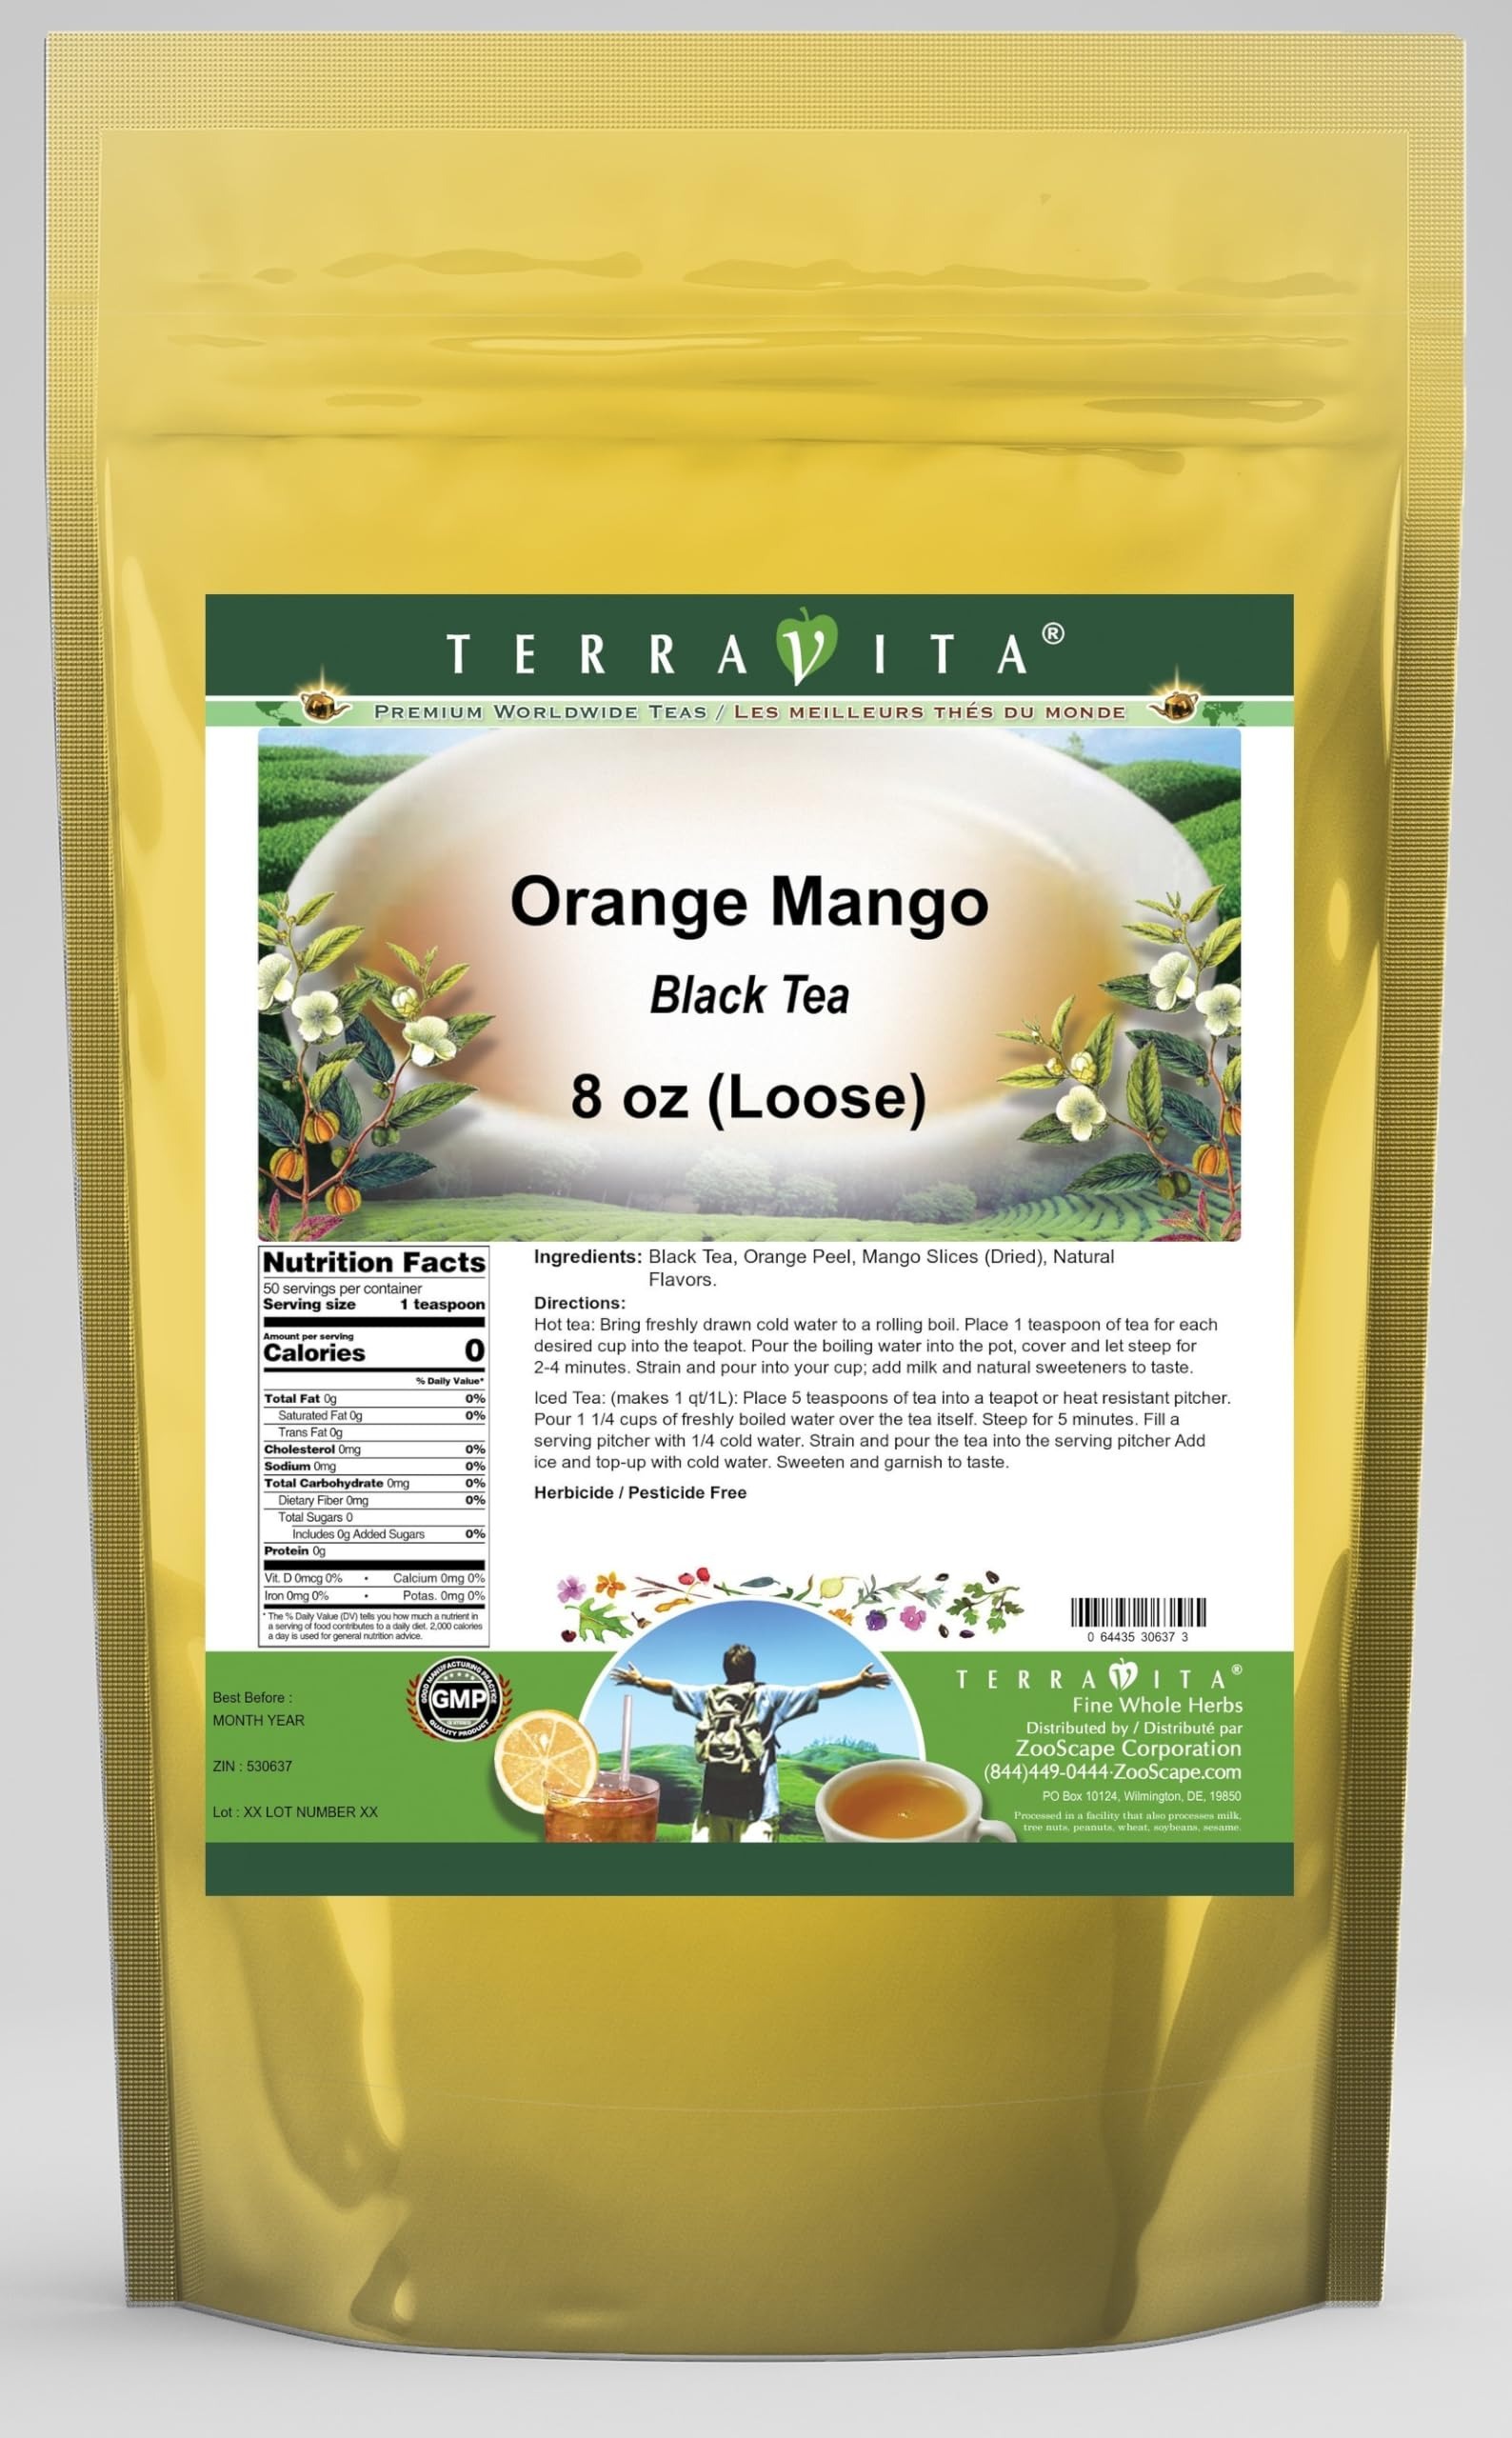
Item Name: Orange Mango Black Tea (Loose) (8 oz, ZIN: 530637) - 3 Pack
Bullet Point 1: Our Orange Mango Black Tea is a scrumptuous flavored Black tea with Orange Peel and Mango Slices (Dried) that has a refreshing taste that will impress you! - Ingredients: Black tea, Orange Peel, Mango Slices (Dried) and natural orange mango flavor.
Bullet Point 2: No fillers.
Bullet Point 3: Manufacturer: TerraVita
Bullet Point 4: Size: 8 oz
Bullet Point 5: Loose Leaf Black Tea - Packed in a convenient upright pouch!
Product Description: Our Orange Mango Black Tea is a scrumptuous flavored Black tea with Orange Peel and Mango Slices (Dried) that has a refreshing taste that will impress you! - Ingredients: Black tea, Orange Peel, Mango Slices (Dried) and natural orange mango flavor. - Hot tea brewing method: Bring freshly drawn cold water to a rolling boil. Place 1 teaspoon of tea for each desired cup into the teapot. Pour the boiling water into the pot, cover and let steep for 2-4 minutes. Strain and pour into your cup; add milk and natural sweeteners to taste. - Iced tea brewing method: (to make 1 liter/quart): Place 5 teaspoons of tea into a teapot or heat resistant pitcher. Pour 1 1/4 cups of freshly boiled water over the tea itself. Steep for 5 minutes. Fill a serving pitcher with 1/4 cold water. Strain and pour the tea into the serving pitcher Add ice and top-up with cold water. Sweeten and garnish to taste. - TerraVita is an exclusive line of premium-quality, natural source products that use only the finest, purest and most potent ingredients found around the world. TerraVita is hallmarked by the highest possible standards of purity, potency, stability and freshness. All of our products are prepared with the highest elements of quality control, from raw materials through the entire manufacturing process, up to and including the moment that the bottles or bags are sealed for freshness and shipped out to you. Our highest possible standards are certified by independent laboratories and backed by our personal guarantee. - TerraVita exists to meet and ensure your family's health and wellness without the harmful effects of chemicals and health products. We strive to make all of our products affordable and reliable and are constantly searching the market to maintain our affordability and to look for new
Value: 24.0
Unit: Ounce

Price: 67.78